The Last Movie

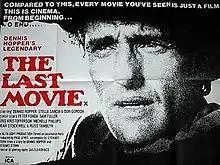
US film poster

The Last Movie is a 1971 metafictional drama film directed by Dennis Hopper, who also stars as a horse wrangler named after the state of Kansas. It is written by Stewart Stern, based on a story by Hopper and Stern, and stars an extensive supporting cast including Stella Garcia, Don Gordon, Peter Fonda, Julie Adams, Sylvia Miles, Samuel Fuller, Dean Stockwell, Russ Tamblyn, Tomas Milian, Toni Basil, Severn Darden, Henry Jaglom, Rod Cameron, Kris Kristofferson and Michelle Phillips. The plot follows a disenfranchised stuntman (Hopper), who begins a filmmaking-centric cargo cult among Peruvian natives after going into self-imposed exile.